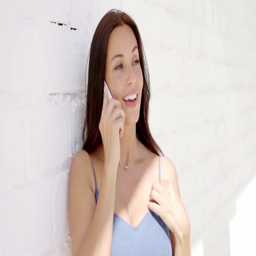
smiling young woman talking on a mobile